The North American

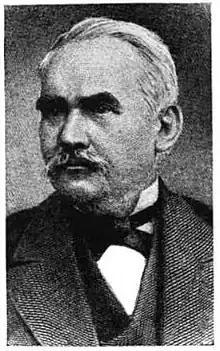
Morton McMichael, publisher of the "North American" from 1847 to 1879

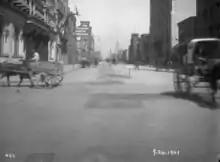
100 block of North Broad Street in Philadelphia, featuring an advertisement for "The North American"

The "North American", a daily newspaper in Philadelphia, was first published on March 26, 1839, by S.C. Brace and T.R. Newbold.